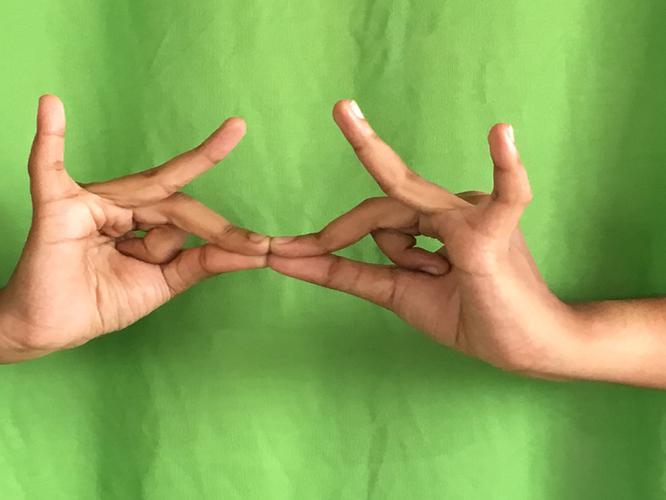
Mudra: Sakata
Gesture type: double_hand